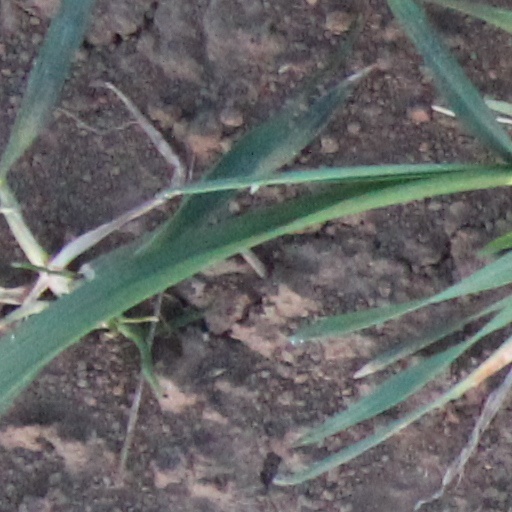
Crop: wheat